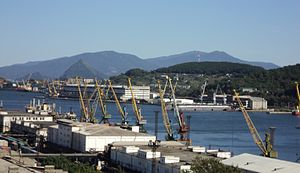
Nakhodka / Økonomi og infrastruktur
Nakhodka havn, september 2010
Nakhodka er en havneby i Primorskij kraj i Fjernøstlige føderale distrikt i Den Russiske Føderation, der ligger på Trudnyjhalvøen i Nakhodkabugten i Det Japanske Hav omkring 85 km øst for Vladivostok med 151.420 indbyggere.